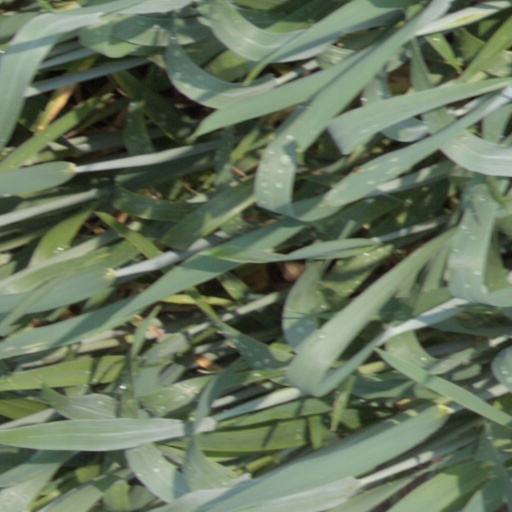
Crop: wheat